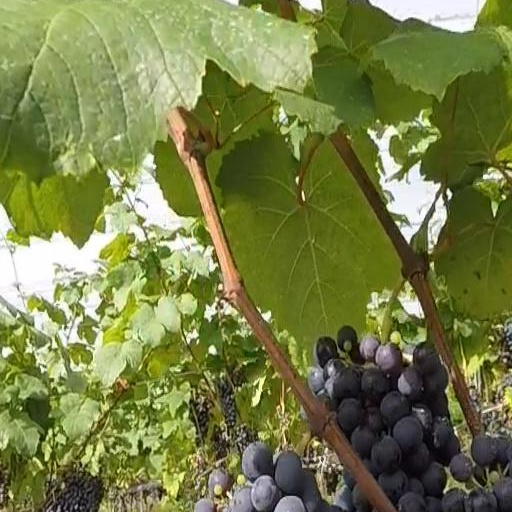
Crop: grape